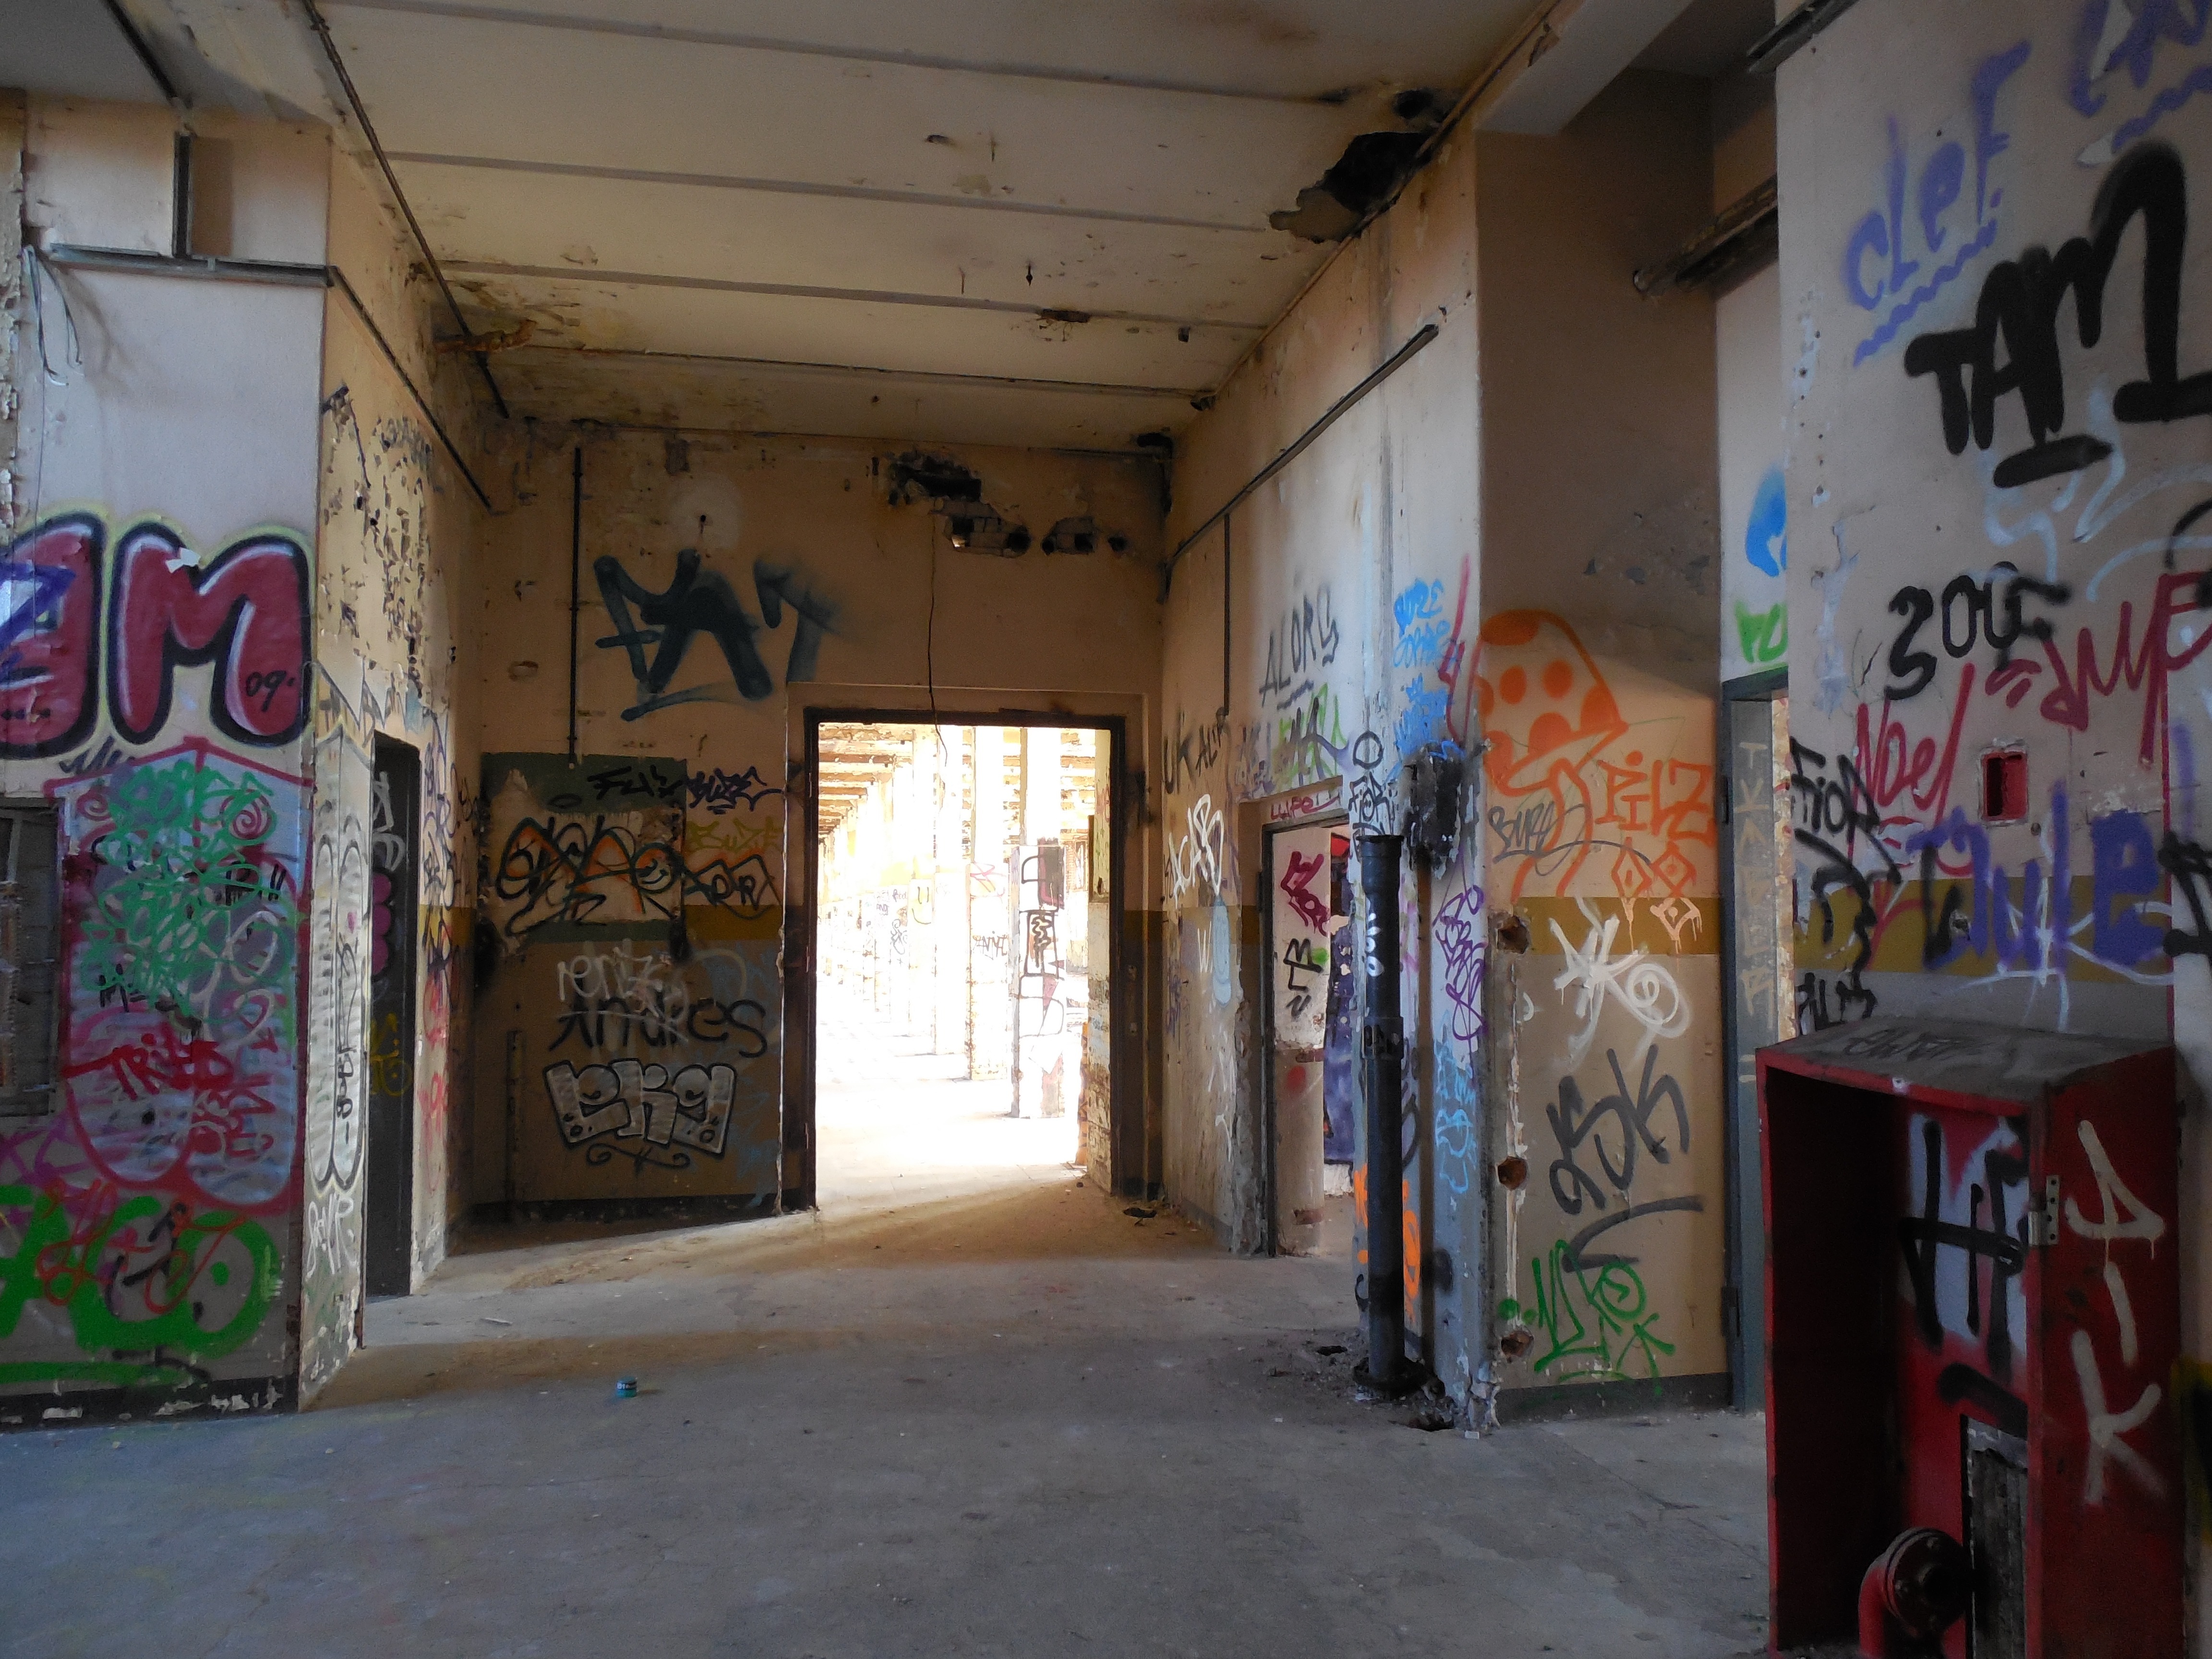
architecture, street, building, alley, wall, industry, ruin, graffiti, street art, art, ruins, dilapidated, old houses, break up, factory building